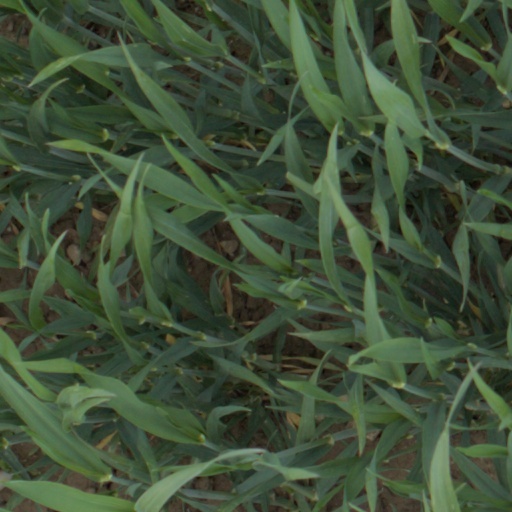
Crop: wheat